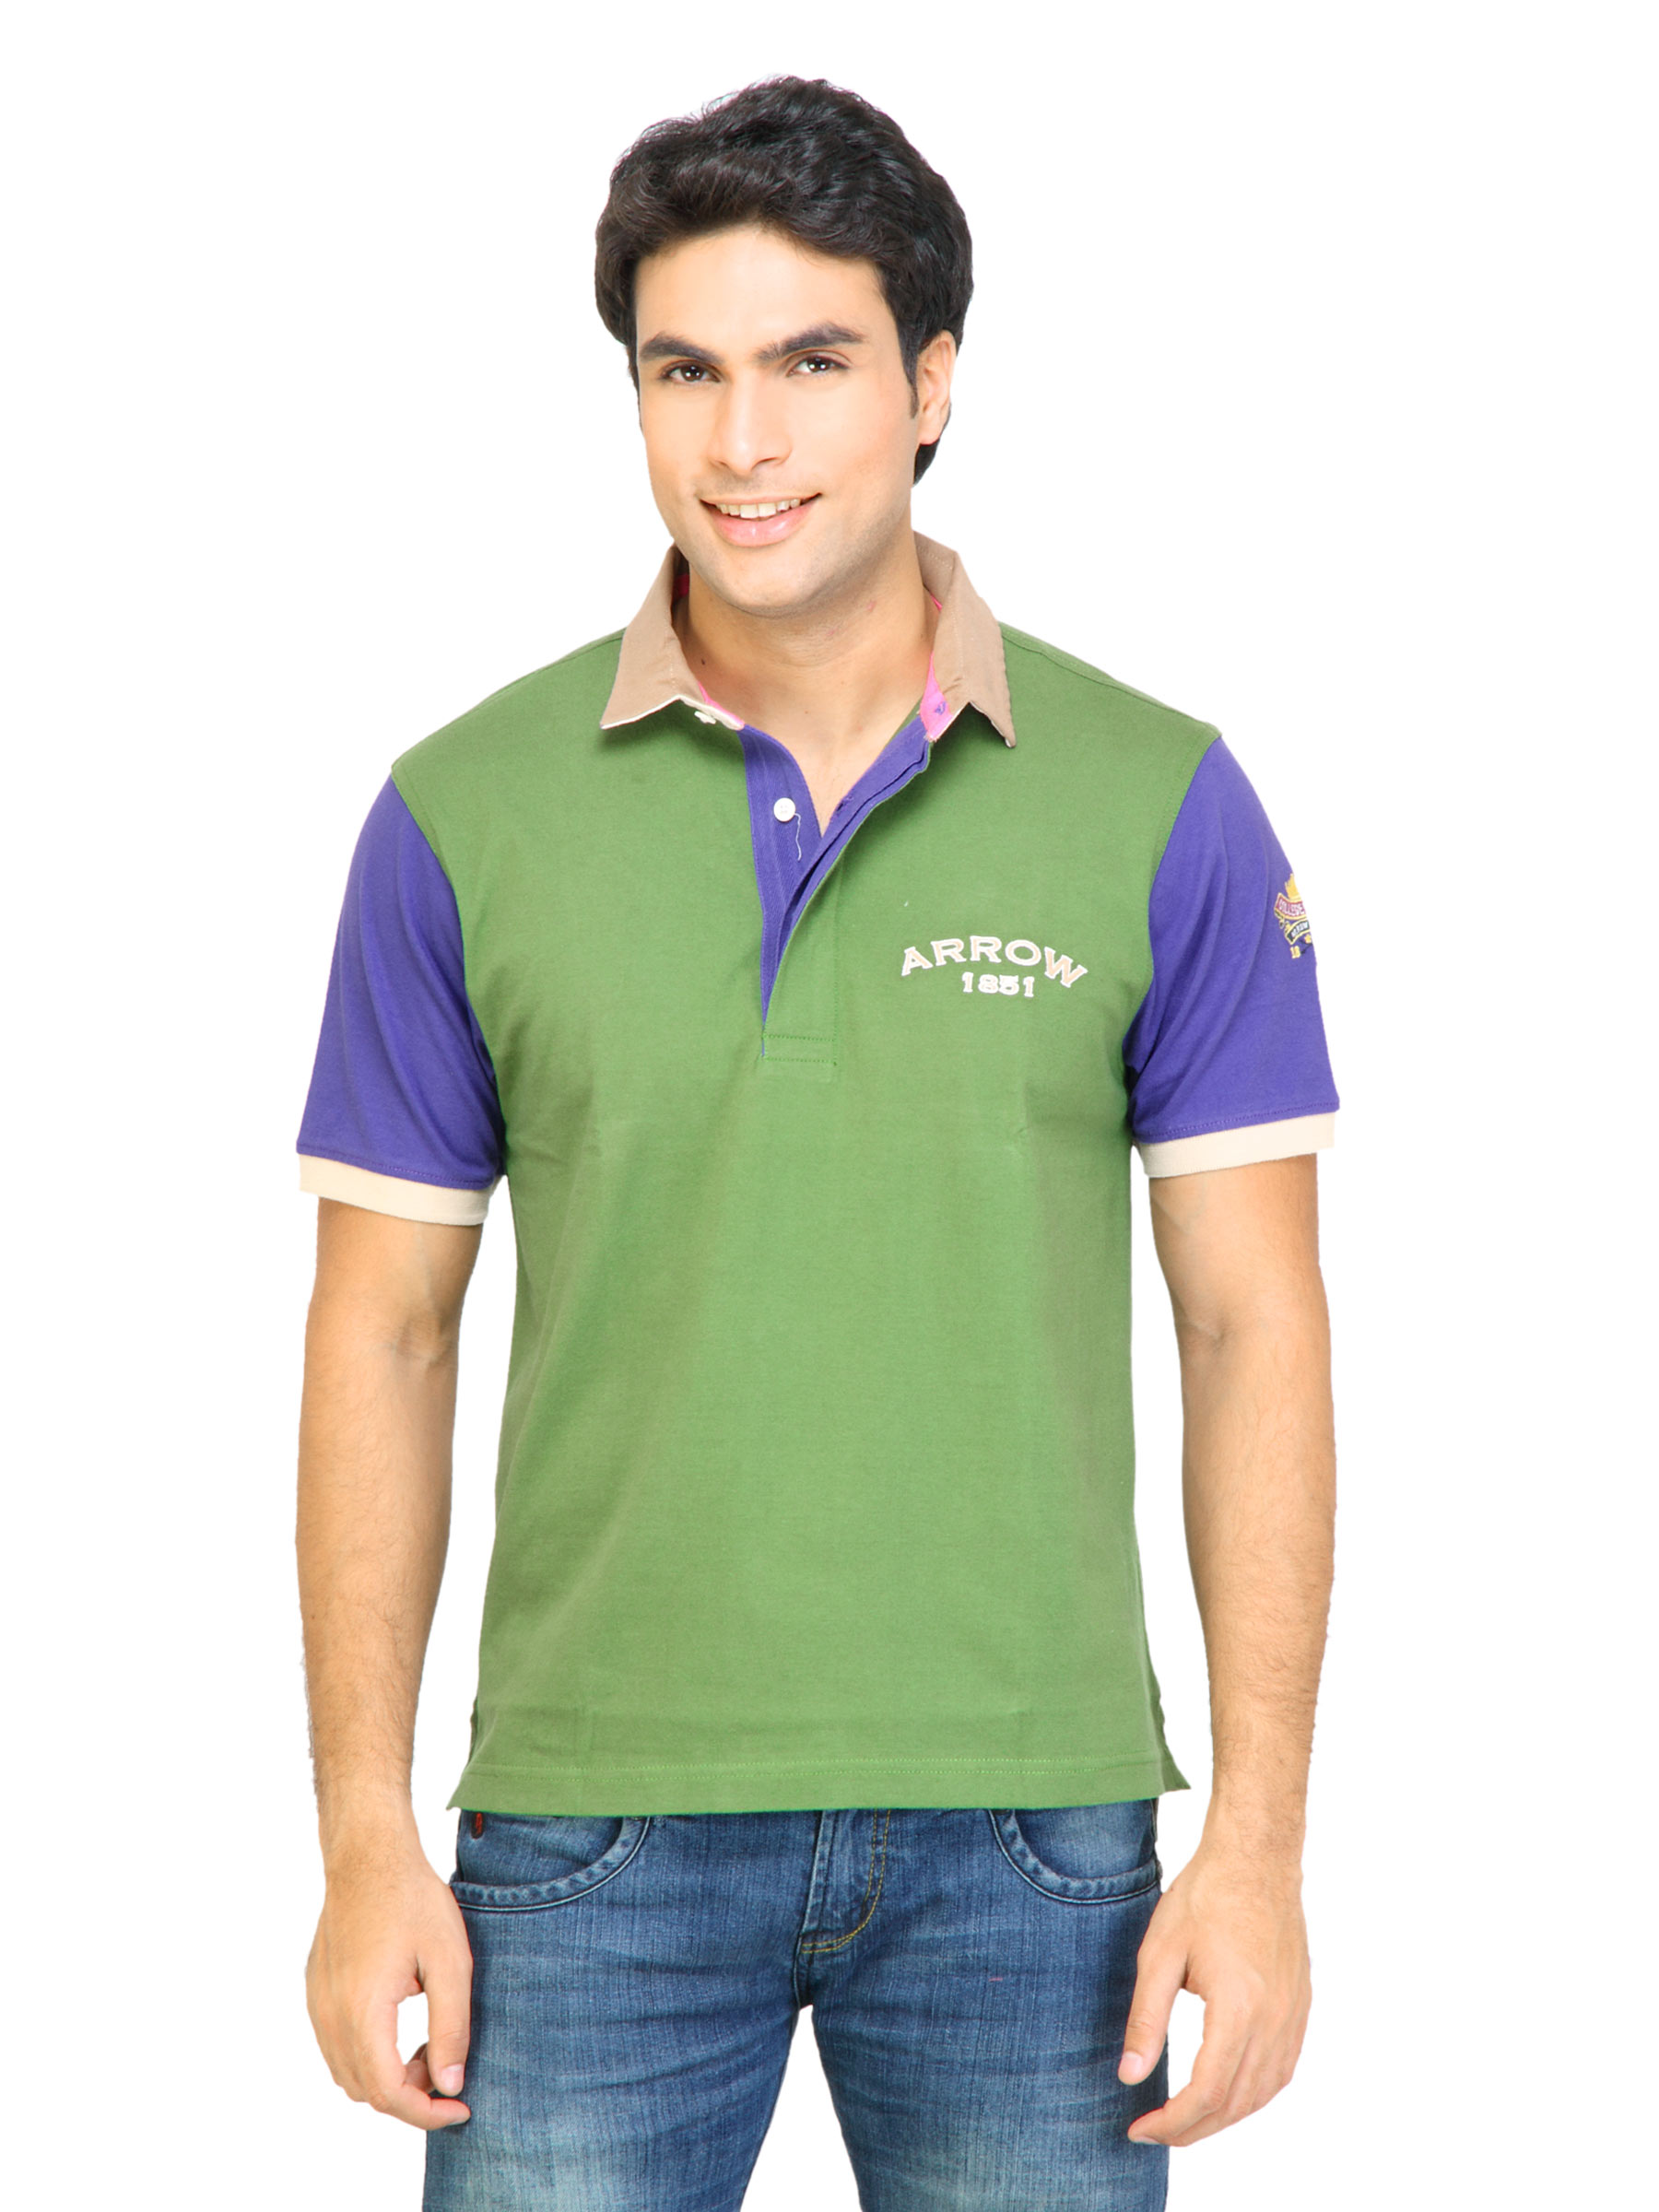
Arrow Sport Men Solid Green Polo Tshirts
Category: Apparel / Topwear / Tshirts
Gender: Men
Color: Green
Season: Fall 2011
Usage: Casual